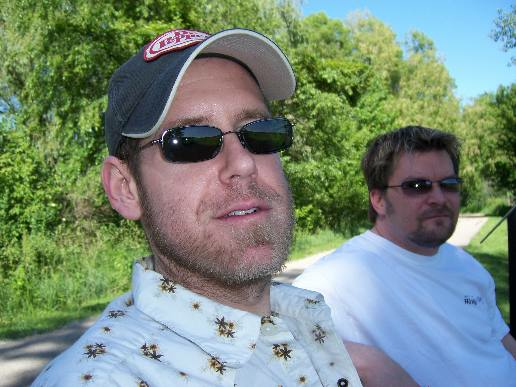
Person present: Yes